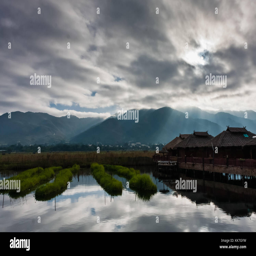
lake and floating gardens under the sun rays